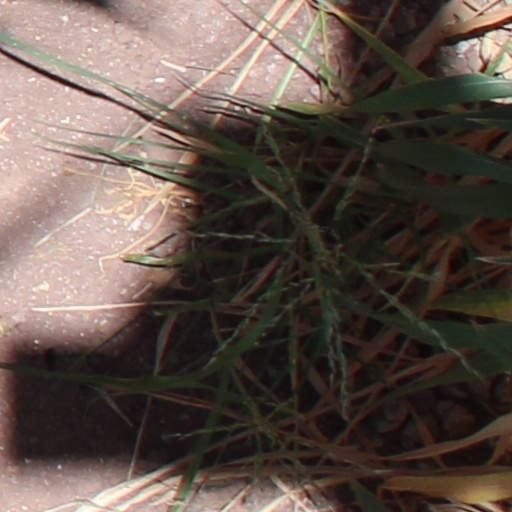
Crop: wheat